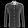
Label: Shirt